Llanfyllin Branch

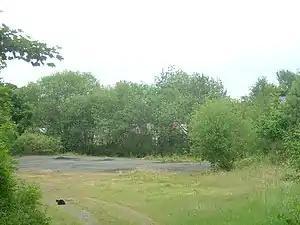
The former goods yard at railway station

The Llanfyllin Branch was a railway line extension of the Oswestry and Newtown Railway to access the limestone resources within the Llanfyllin area; it opened in 1863.